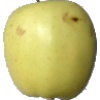
Label: Apple Golden 2